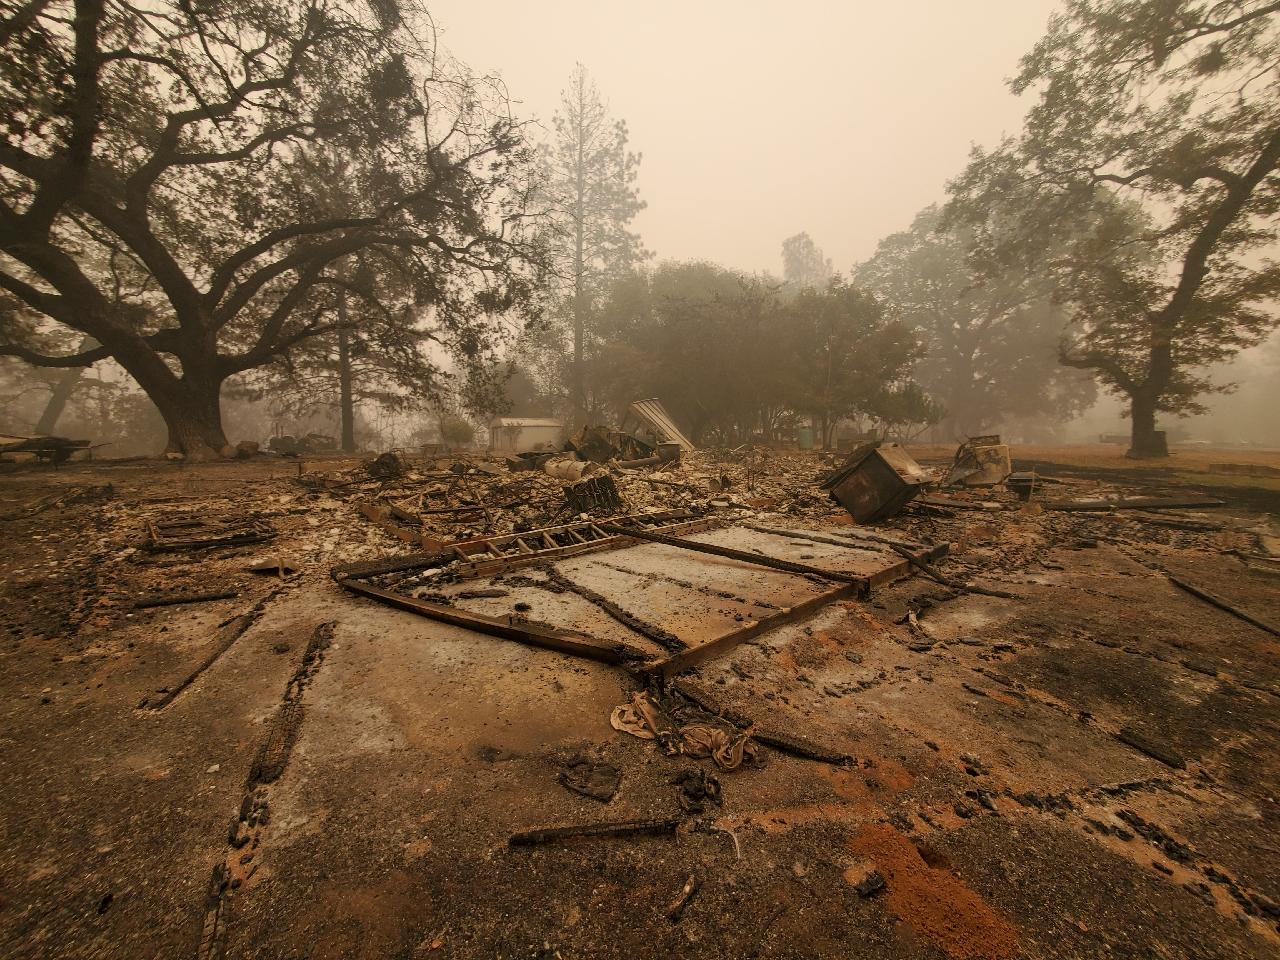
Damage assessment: destroyed